Richard Hart (jazz guitarist)

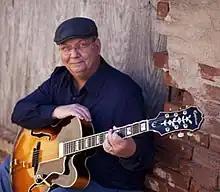

Richard W. Hart is a jazz fusion guitarist who has opened for numerous jazz acts and has taught music in Utah, Oklahoma, and California. He has composed his own songs and has recorded the albums "Fearless Shores" on Innervision Records and "Blue Swing" on Slowernickels Records.